Constitutional Council (France)

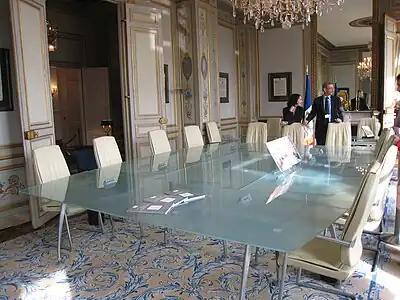
Meeting room

The Government of France consists of an executive branch (President of the Republic, prime minister, ministers and their services and affiliated organisations); a legislative branch (both houses of Parliament); and a judicial branch.